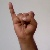
The image shows a hand gesture representing the letter 'I' in Indian Sign Language.